Rudolf Koch

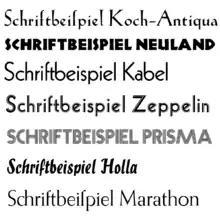
Non-blackletter fonts designed by Rudolf Koch

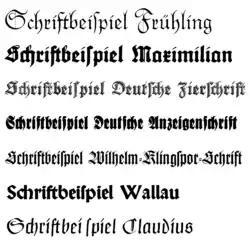
Fraktur fonts by Rudolf Koch

Rudolf Koch (20 November 1876 – 9 April 1934) was a German type designer, professor, and a master of lettering, calligraphy, typography and illustration. Commonly known for his typefaces created for the Klingspor Type Foundry, his most widely used typefaces include Neuland and Kabel.